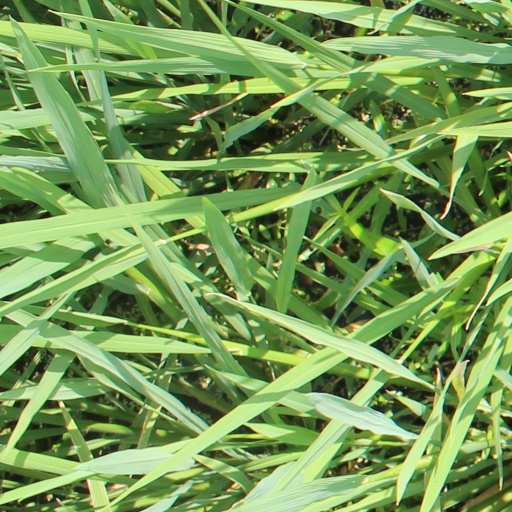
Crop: rice